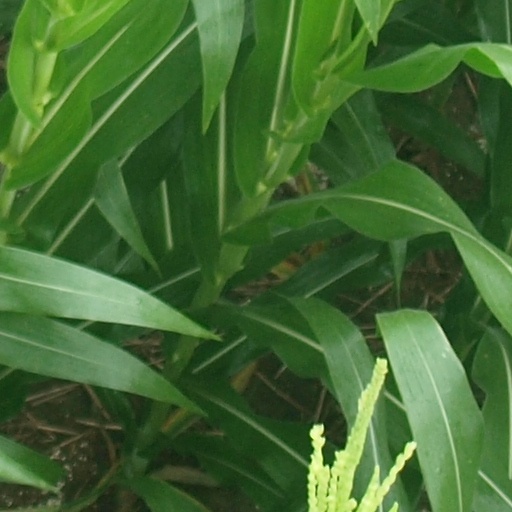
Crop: maize; corn